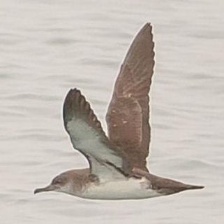
Species: BLACK VENTED SHEARWATER
Scientific name: PUFFINUS OPISTHOMELA